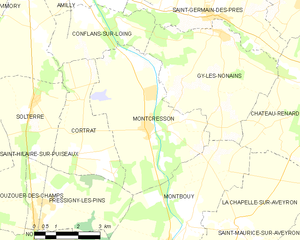
Montcresson est une commune française, située dans le département du Loiret en région Centre-Val de Loire. L'origine de la ville vient du nom gallo-romain : Mons Cressionis, la colline de Cressius, a donné Monte Cresione puis Montcresson.